Ouse Washes

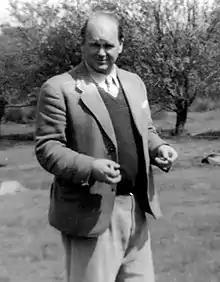

The Ouse Washes are important as one of only two remaining large regularly flooded washlands in Britain, the other being the nearby Nene Washes in Cambridgeshire. When at Cambridge University, Peter Scott, who would become a naturalist and founder of what is now the Wildfowl & Wetlands Trust (WWT) became a regular visitor to the washes, and in 1967 he purchased for £4000 to form the core of what is now WWT Welney Wetland Centre. The Royal Society for the Protection of Birds (RSPB) also actively purchased large areas of land, and the Cambridgeshire and Isle of Ely Naturalists' Trust (now the Wildlife Trust for Bedfordshire, Cambridgeshire and Northamptonshire (WTBCN)) bought .